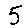
Label: 5